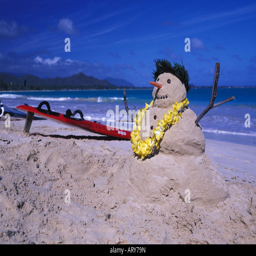
western christian holiday comes in the form of a snowman made of sand complete with a yellow flower lei on beach